Joe Kennedy III

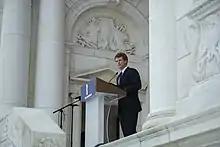
Joe Kennedy III speaks during a ceremony celebrating the life of his grandfather, Robert F. Kennedy, in 2018.

In January 2012, Kennedy announced he would form an exploratory committee to run in the newly redrawn 4th congressional district of Massachusetts. Kennedy explained, "I will then begin to reach out to the people of the Fourth District, in order to hear directly from them about the challenges they are facing and their ideas on how we can restore fairness to our system. I will make a final decision about entering the race in the weeks thereafter."